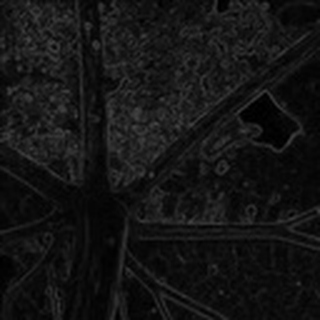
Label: cotton_aphids